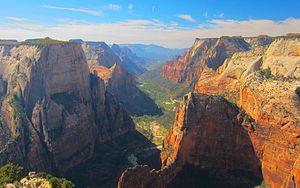
Vue du canyon depuis le point d'observation situe a la fin du Observation Point trail
Le parc national de Zion est un parc national américain situé dans le Sud-Ouest de l'État de l'Utah aux États-Unis.